Swallow

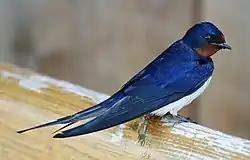
The barn swallow is the national bird of Estonia. They also are one of the most depicted birds on postage stamps around the world.

Species of hirundine that are threatened with extinction are generally endangered due to habitat loss. This is presumed to be the reason behind the decline of the critically endangered white-eyed river martin, a species that is only known from a few specimens collected in Thailand. The species presumably breeds in riverbanks, a much diminished habitat in Southeast Asia. As the species has not been reliably seen since 1980, it may already be extinct. Two insular species, the Bahama swallow and golden swallow, have declined due to forest loss and also competition with introduced species such as starlings and sparrows, which compete with these swallows for nesting sites. The golden swallow formerly bred on the island of Jamaica, but was last seen there in 1989 and is now restricted to the island of Hispaniola.